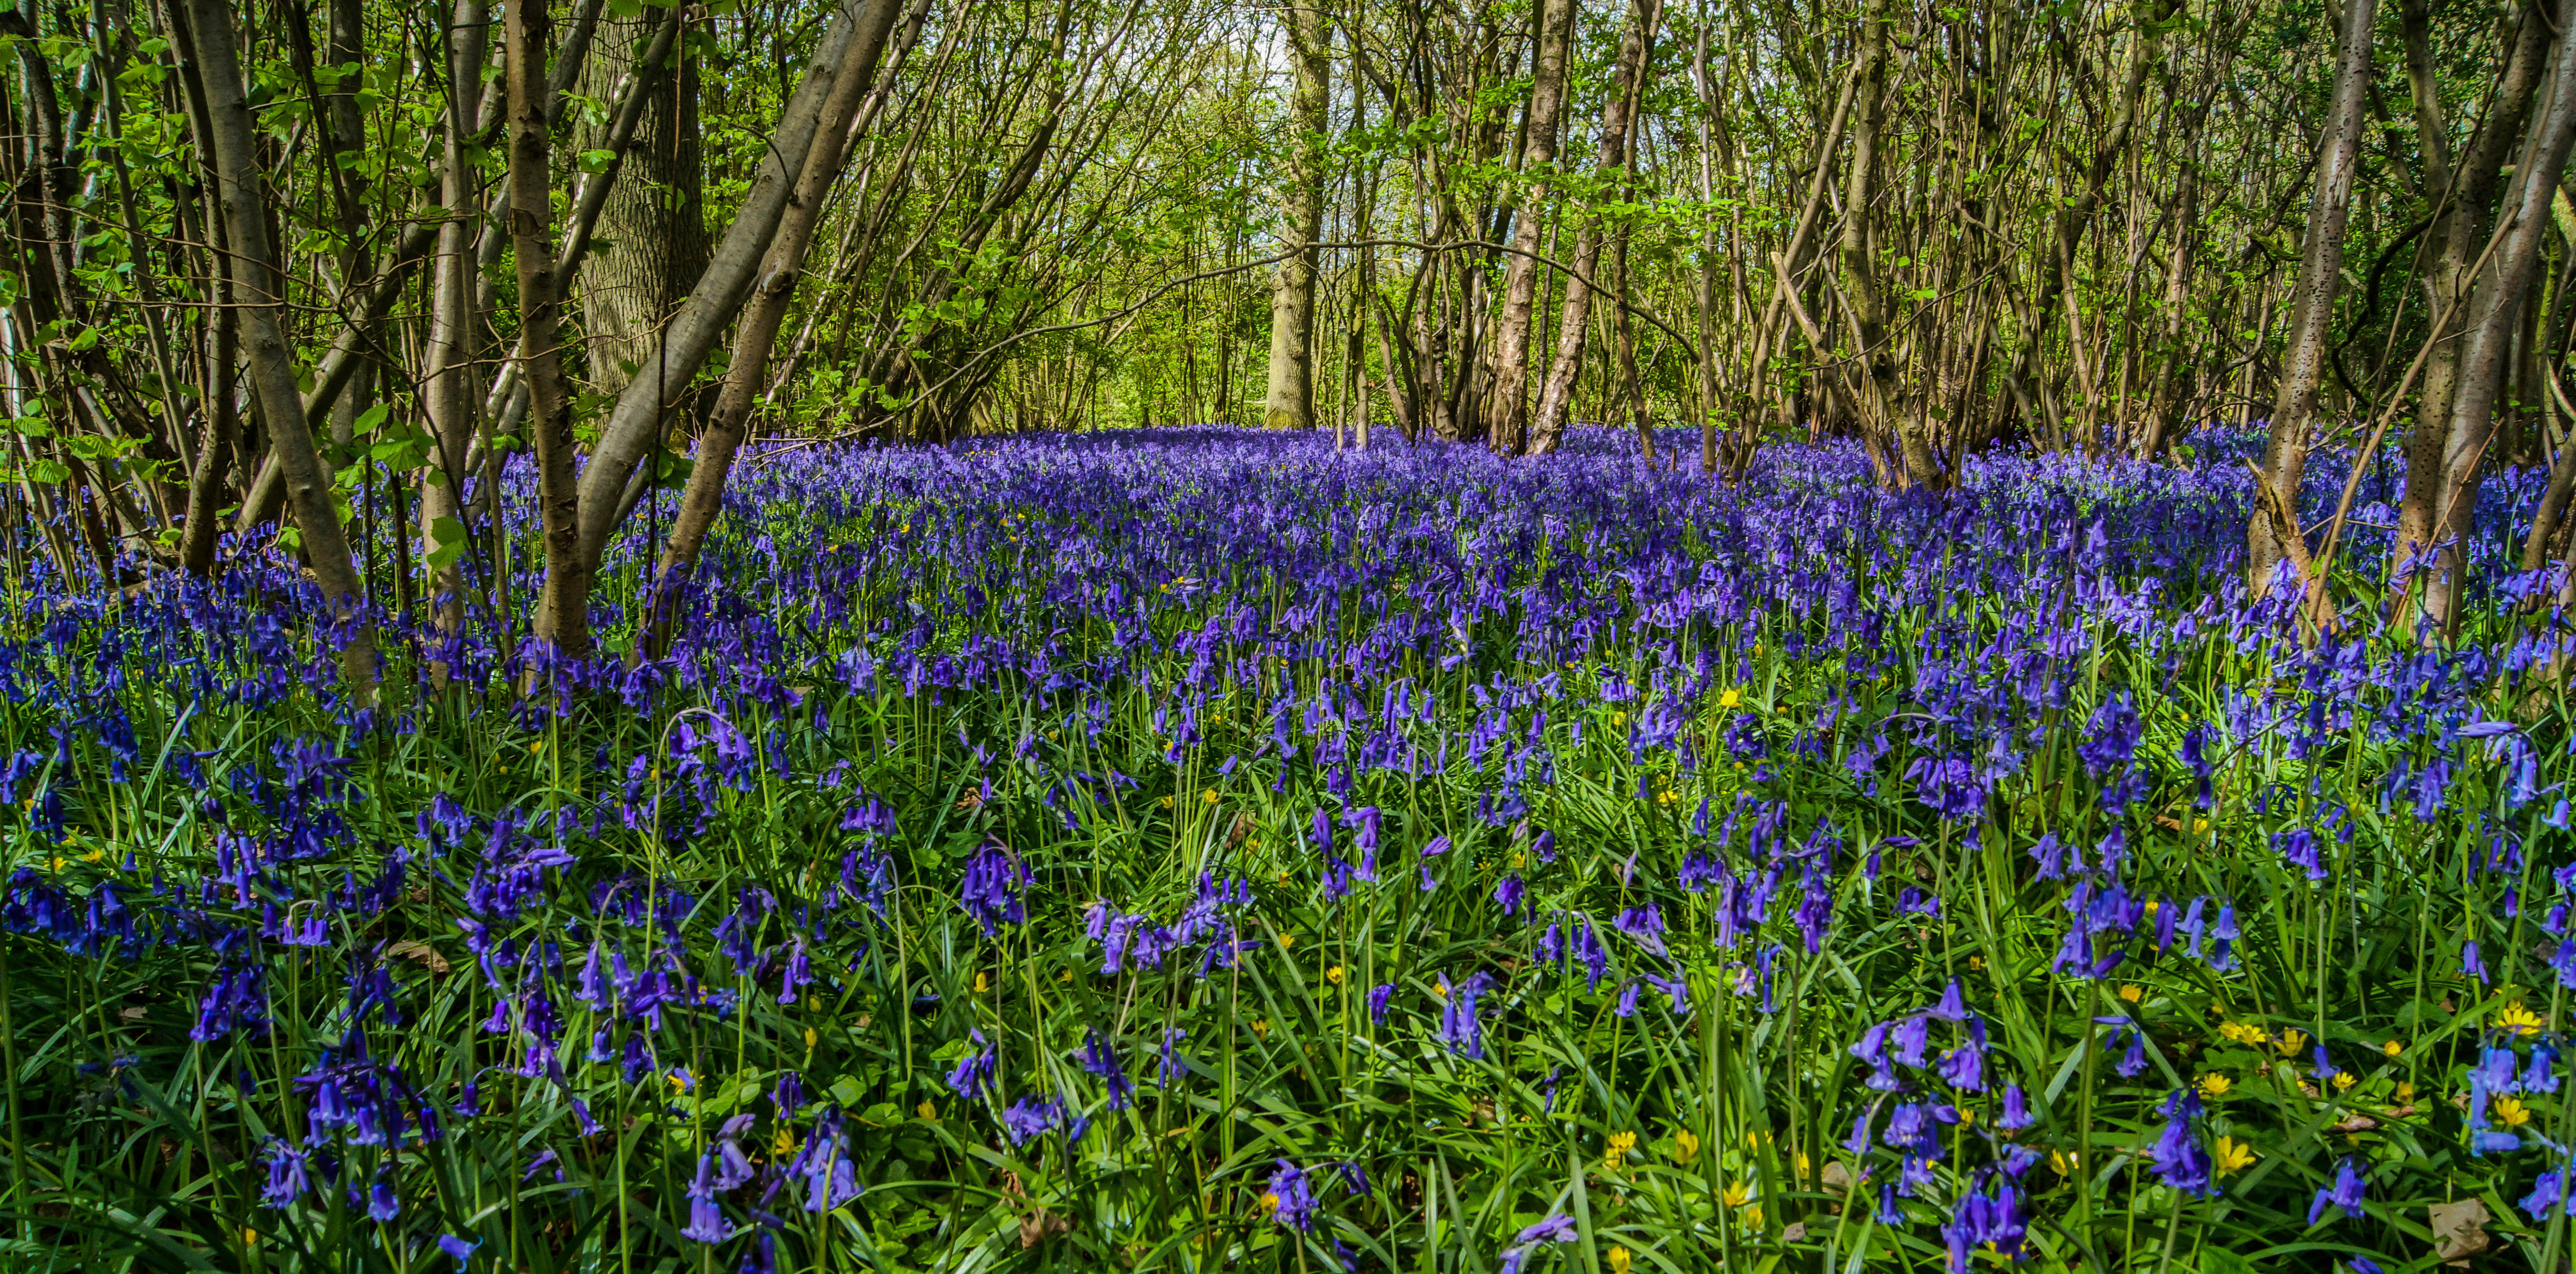
tree, grass, plant, wood, field, meadow, prairie, flower, botany, blue, flora, lavender, wildflower, flowers, trees, woods, grassland, bluebonnet, woodland, habitat, bells, bluebells, grafton, flyford, lupin, flowering plant, natural environment, land plant, english lavender